Stantonbury School

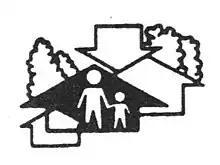
Original Stantonbury Campus logo

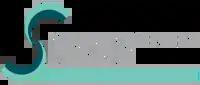
The Campus logo from 2012 to 2018.

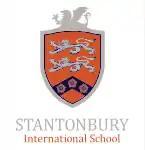
School logo from 2018 to 2021.

The concept for the school developed in the early 1970s with Geoff Cooksey appointed by Buckinghamshire County Council in 1971, where he worked with Tim Brighouse to create the first new secondary school in Milton Keynes since its designation. When the school opened in 1974, it introduced a first name policy which meant students called staff by their first name (rather than the convention used in other schools of addressing teachers as "Sir" or "Miss").